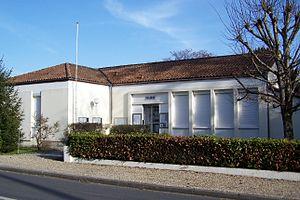
Mairie de Le Puy (Gironde, France)
Le Puy est une commune du Sud-Ouest de la France, située dans le département de la Gironde.